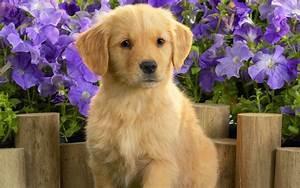
dog